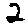
Label: 2